Bentley 3 Litre

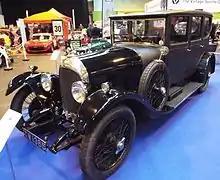
Rare original saloon, a Weymann by Gurney Nutting 1926 Few limousine or saloon bodies have not been replaced by new racing or tourer bodies

The 3 Litre was delivered as a running chassis to the coachbuilder of the buyer's choice. Bentley referred many customers to their near neighbour Vanden Plas for bodies. Dealers might order a short cost-saving run of identical bodies to their own distinctive design. Most bodies took the simplest and cheapest form, tourers, but as it was all bespoke or "custom" coachwork there was plenty of variation. Customers included Prince George, Duke of Kent, Gertrude Lawrence, and Beatrice Lillie.